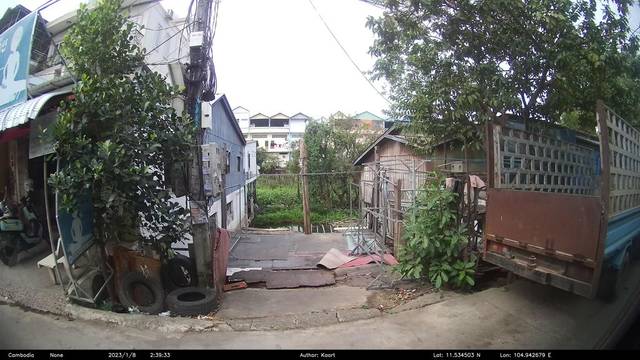
Region: Cambodia
Coordinates: 11.535, 104.943